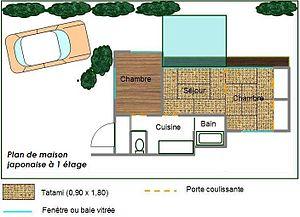
Plan d'une maison japonaise traditionnelle à 1 niveau. On y voit la disposition des tatamis dans les pièces de 6 Dô.
Le tatami est le revêtement de sol traditionnel des washitsu — pièces d'habitation japonaises — mais aussi des temples, etc. Il consiste en un agencement modulable de nattes rembourrées du même nom. Les dimensions sont standardisées si bien que la surface d'une natte est devenu, au Japon, l'unité de mesure des surfaces, le tatami ou jō.
Une chambre à coucher, ou plus usuellement chambre, est la pièce d'une habitation destinée à assurer le sommeil ou le repos de l'habitant, et qui comporte en principe au moins un lit.